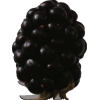
Label: blackberry